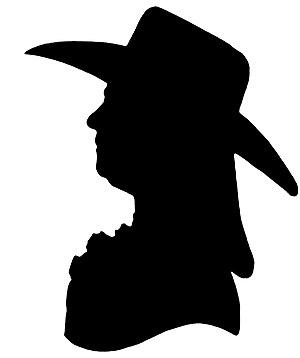
White Watson est un pionnier de la géologie, sculpteur, tailleur de pierre, marbrier et marchand de minéraux anglais. Comme beaucoup de personnes cultivées de son temps, il était versé dans plusieurs domaines artistiques et scientifiques et fut écrivain, poète, chroniqueur, éducateur, botaniste et jardinier aussi bien que géologue et minéralogiste. Il remplissait systématiquement ses carnets de notes et de croquis de ses observations sur la géologie, les fossiles, les minéraux, la flore et la faune, et publia des articles et des catalogues de géologie peu nombreux mais importants et d'un grand retentissement. En tant qu'artiste il était bien connu localement pour ses silhouettes, exécutées sur papier ou en incrustations de marbre.